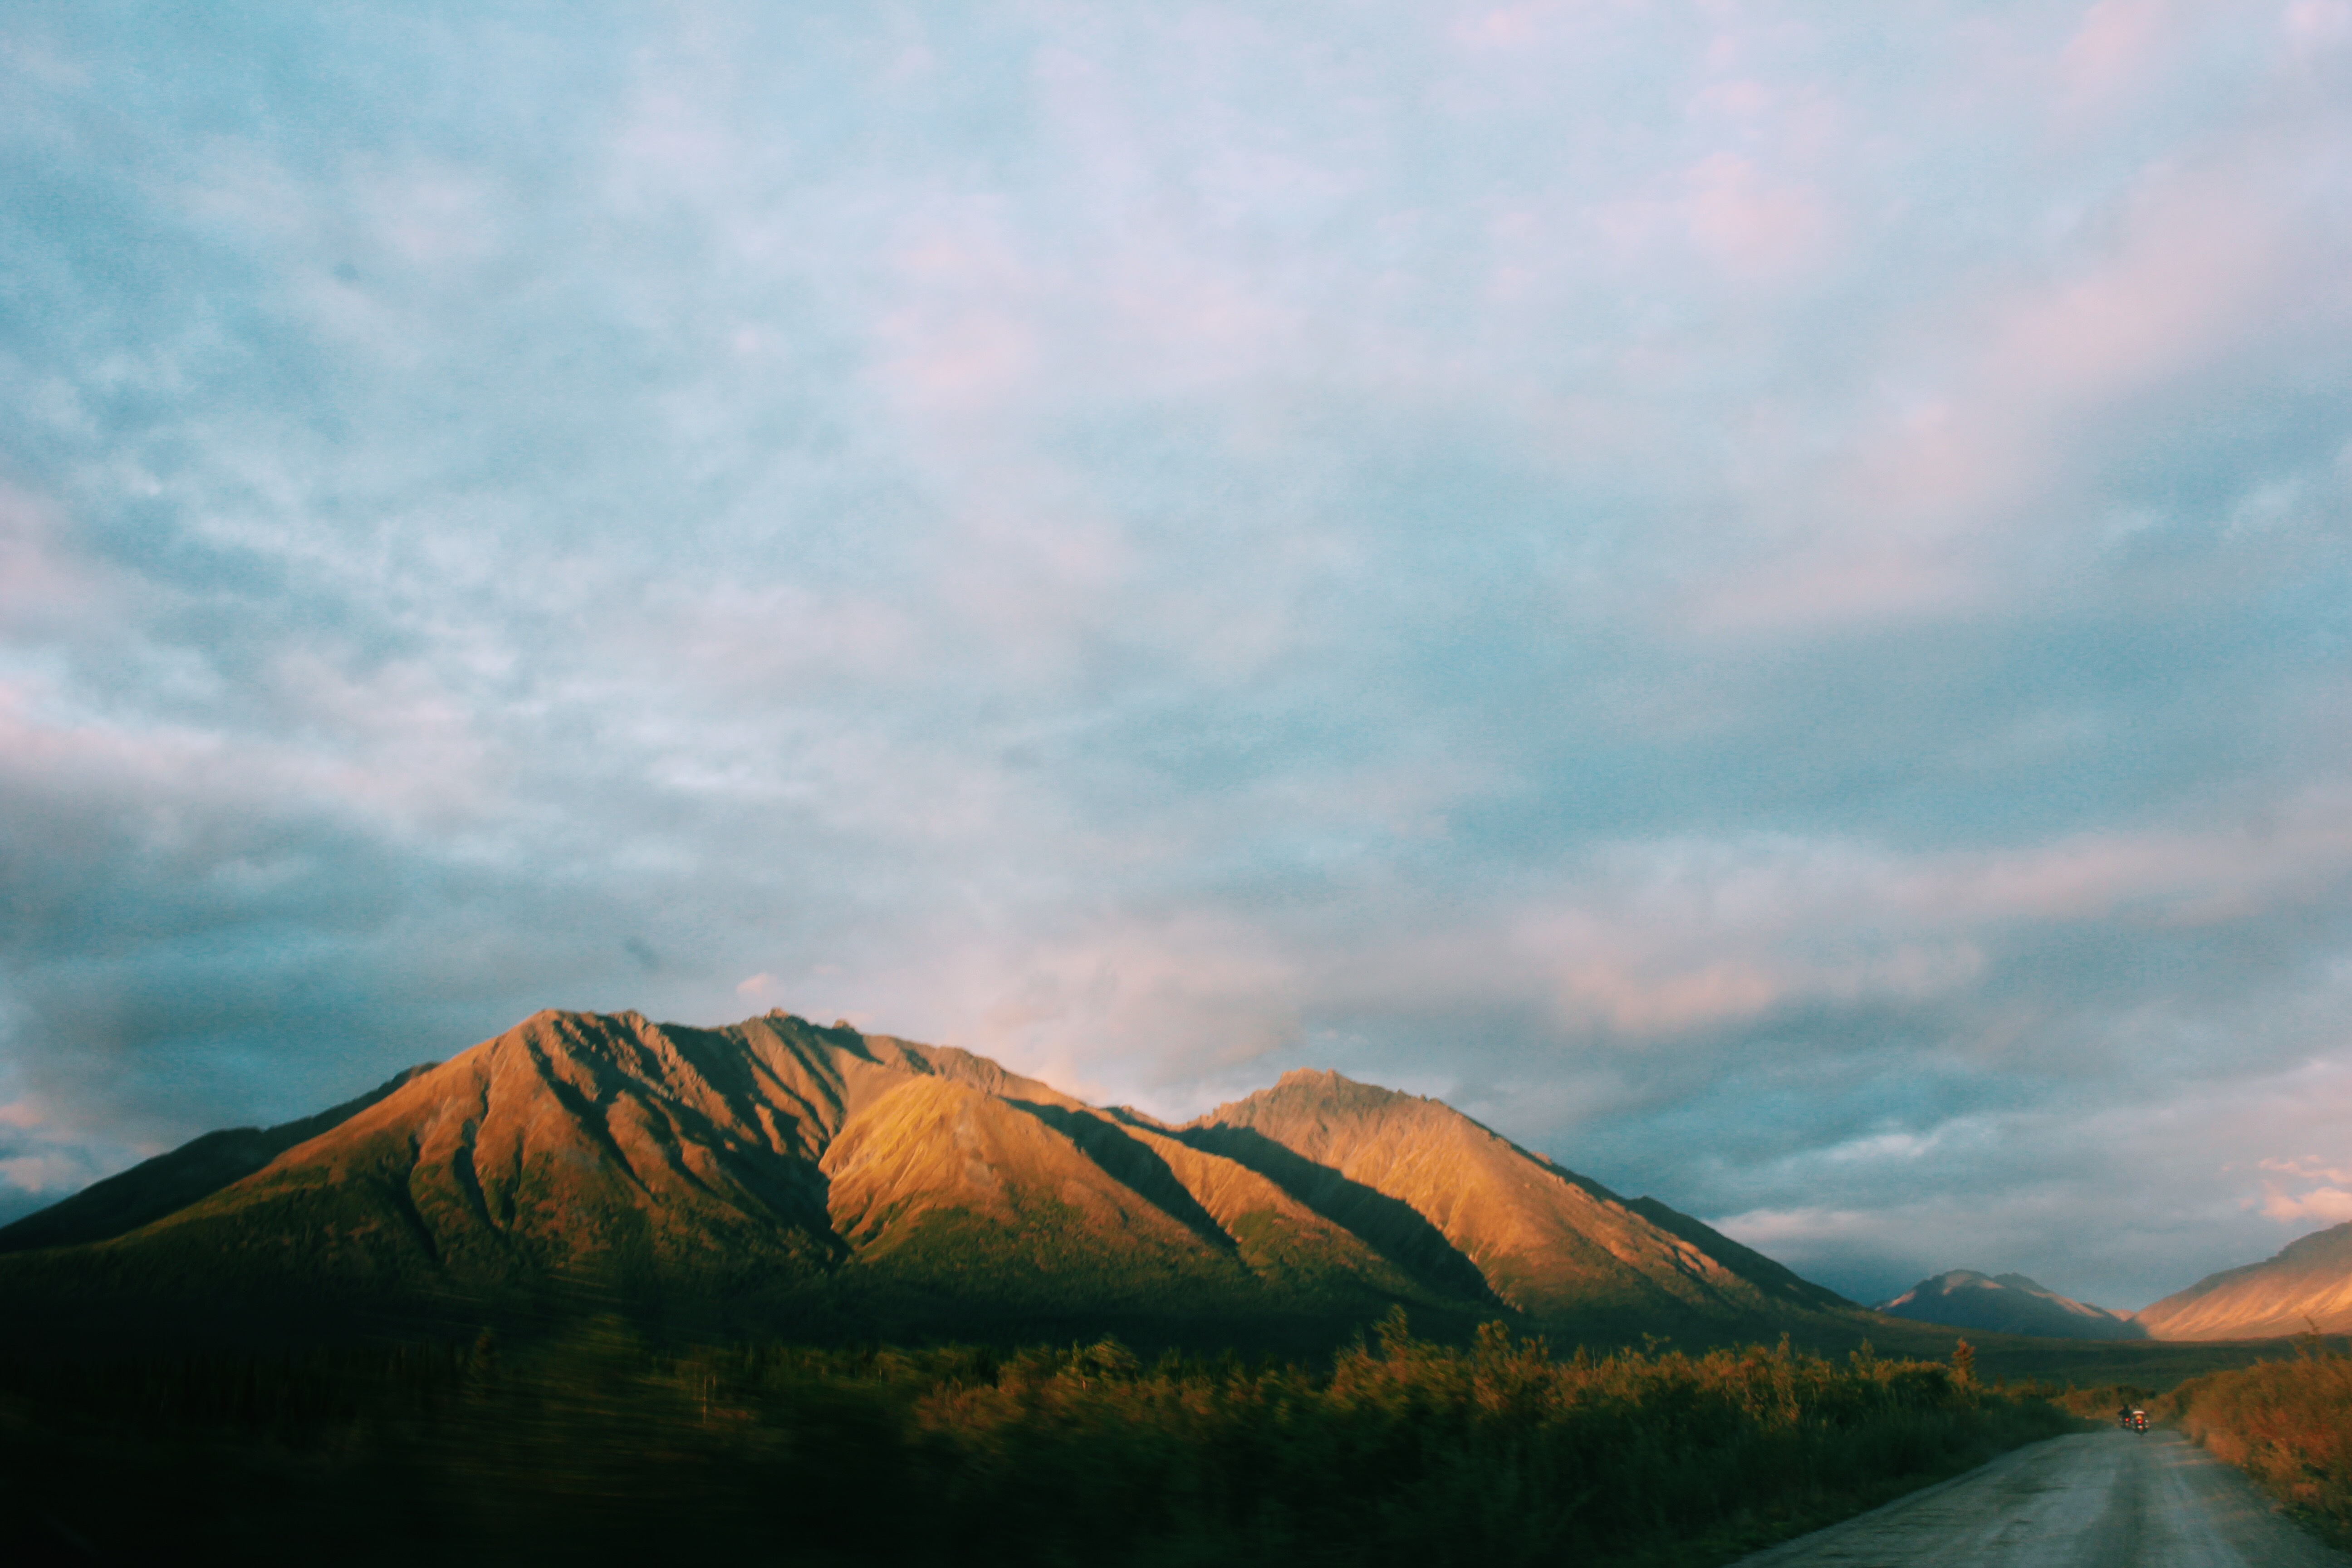
landscape, nature, horizon, mountain, cloud, sky, sunrise, sunset, morning, hill, dawn, mountain range, dusk, plateau, loch, landform, meteorological phenomenon, geographical feature, atmospheric phenomenon, mountainous landforms